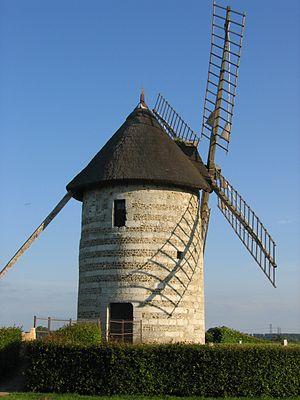
Photo du moulin d'Hauville (27), prise en juin 2005. Sawyer
Cet article recense une partie des monuments historiques de l'Eure, en France.
L’architecture de la Normandie s’étale sur un millénaire.